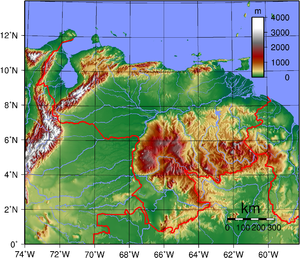
Venezuela / Geografi
Venezuelas topografi.
Venezuela [vænəsuˈe·la], officielt Den Bolivarianske Republik Venezuela, er et land i det nordlige Sydamerika. Venezuela grænser op til Colombia i vest, Brasilien i syd, Guyana i øst, de nederlandske ABC-øer i nord, og øerne Trinidad og Tobago i nordøst. Venezuela har et areal på 916.445 km² og et indbyggertal på over 31 millioner. Venezuela er et af kun 17 lande, der har en ekstremt høj grad af naturlig biodiversitet, og det er verdens 7. mest biodiverse land. De zoologiske habitater og botaniske levesteder strækker sig fra Andesbjergene i vest til Amazonbassinet i syd. Mellem disse to yderpunkter ligger de omfattende græssletter Los Llanos. Mod nord ligger den caribiske kyst og mod øst Orinocodeltaet.